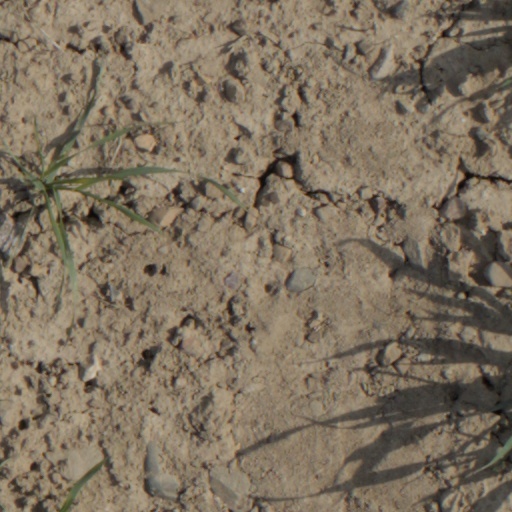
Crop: wheat